Question time

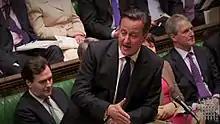
David Cameron answering Prime Minister's Questions in 2012

In the United Kingdom, question time in the House of Commons, officially titled Oral Answers to Questions, lasts for an hour each day from Monday to Thursday (2:30 to 3:30pm on Mondays, 11:30am to 12:30pm on Tuesdays and Wednesdays, and 9:30 to 10:30am on Thursdays). Each Government department has its place in a rota which repeats every four to five weeks when the House is sitting. The larger Departments generally have the full hour for oral questions whereas smaller Departments will have less time allocated. In addition, Questions to the Prime Minister takes place each Wednesday from noon to 12:30pm, and questions are asked each Thursday (Questions to the Leader of House of Commons), about the business of the House the following week.